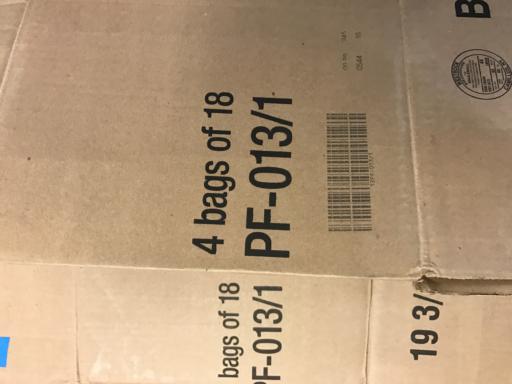
Label: cardboard